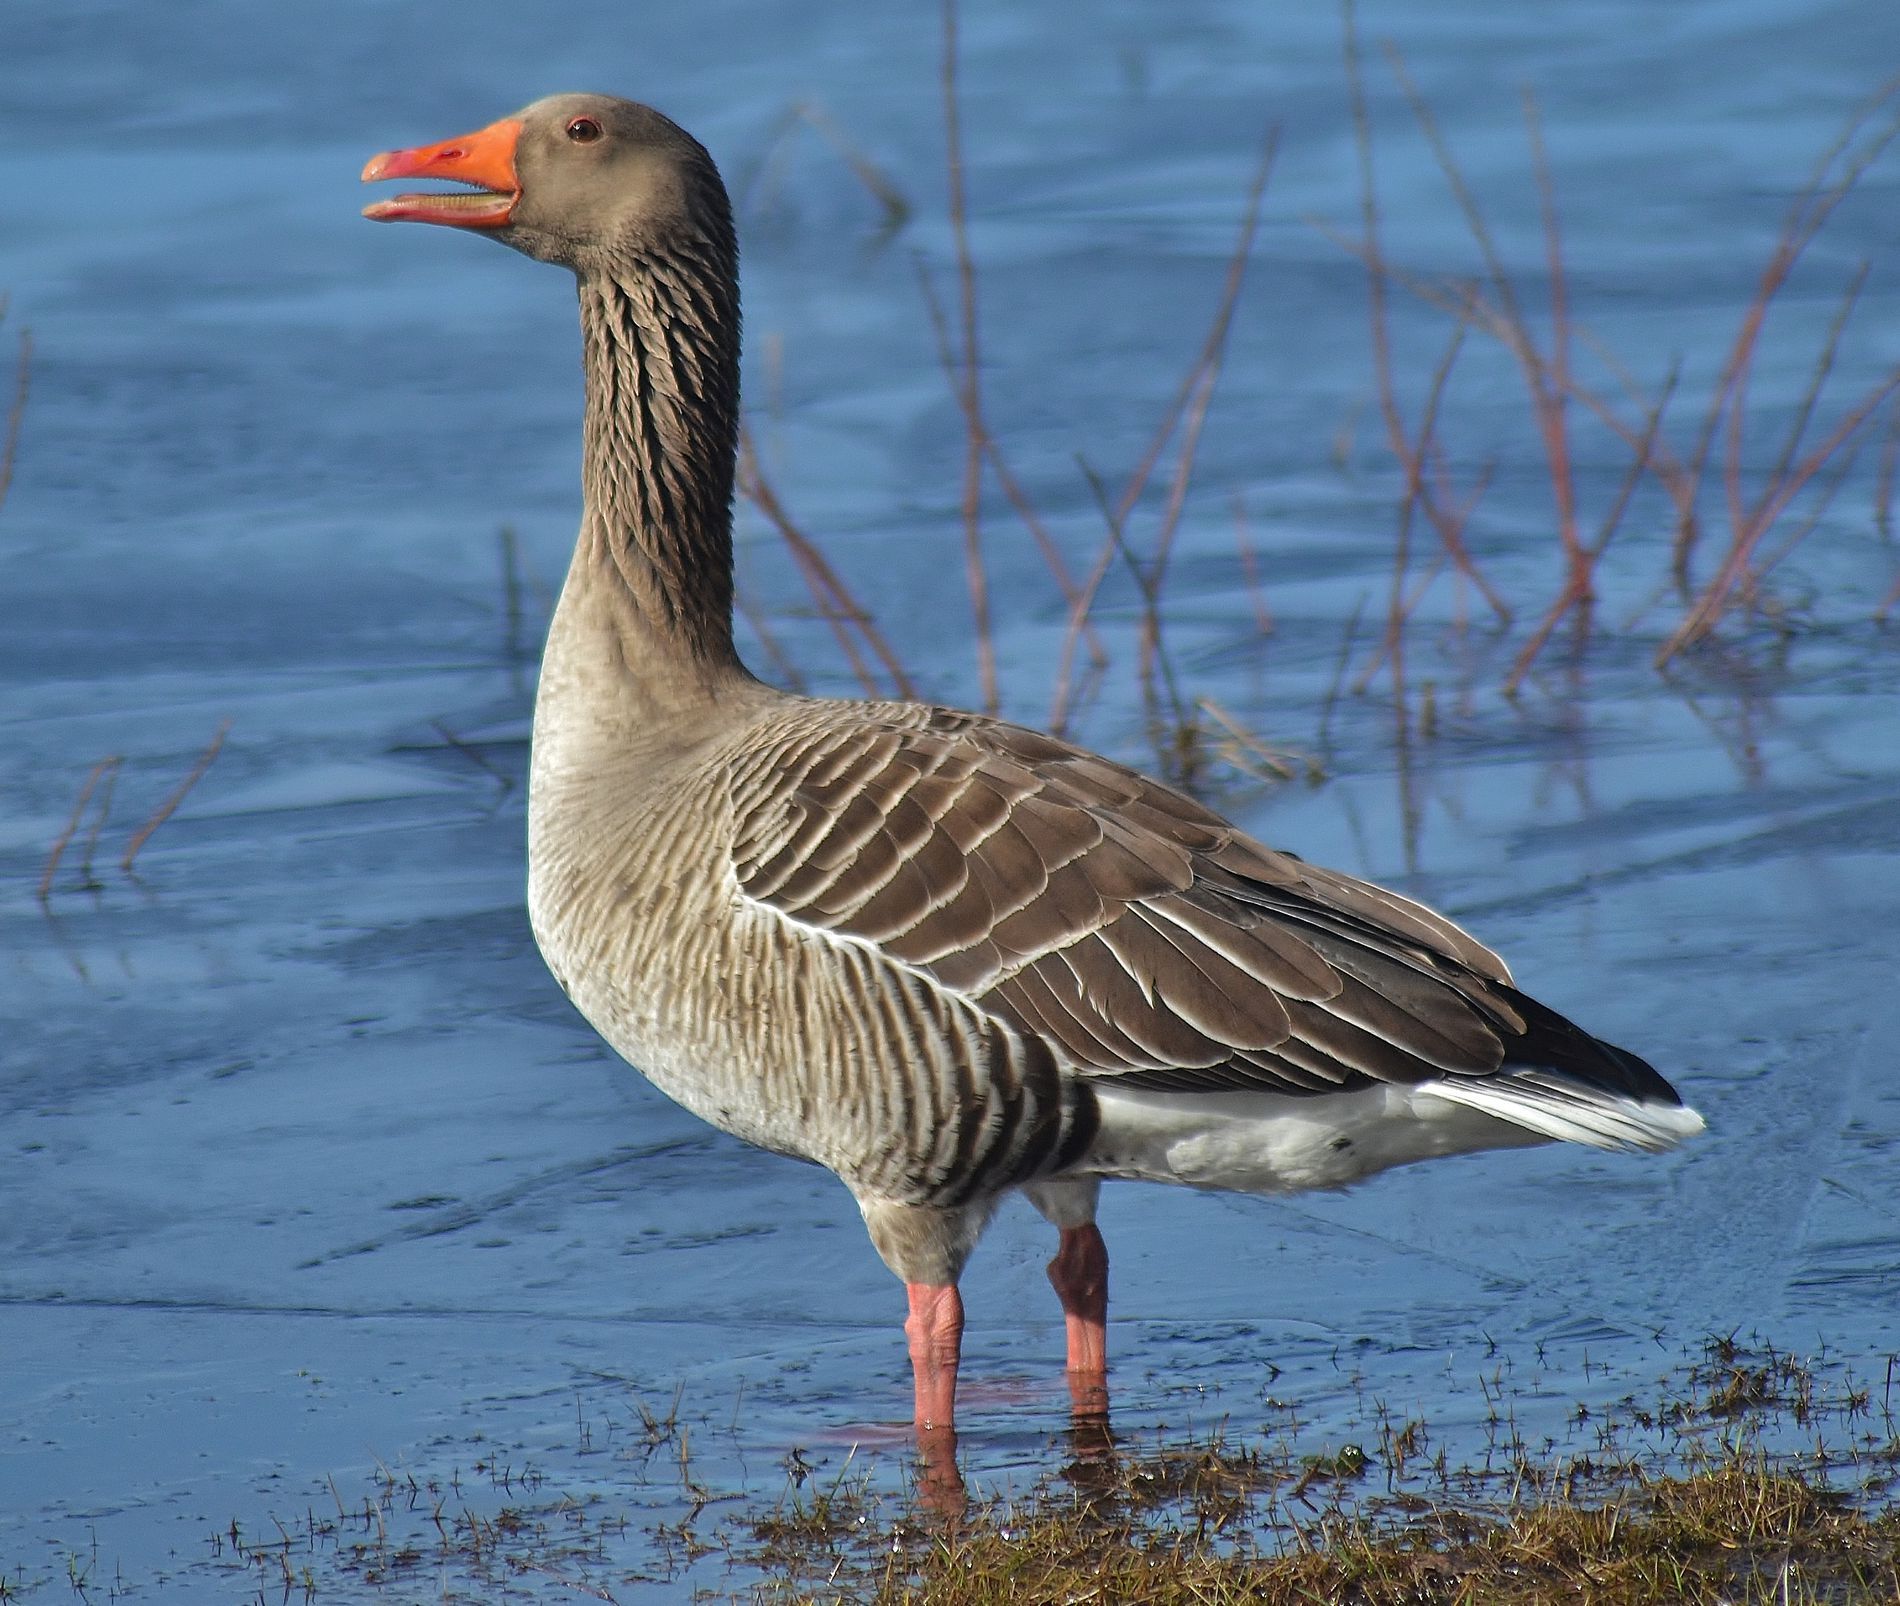
Waterfowl in shallow waters.
this image is featuring a grey wild waterfowl goose standing in shallow waters, the goose head is directed to the left side of the picture ,the goose beak is vibrant orange and it's feather's are multiple shades of grey & white, the water is shallow and have grass patches floating on the top of it at the lower right side of the picture
this photograph is an eyelevel shot featuring a wild waterfowl goose standing steady in a natural environment, the natural sunlight is highlighting the goose feathers details and the surrounding environment, the photo is giving a sense of peace observing the wild nature.
Labels: Animal, Bird, Goose, Waterfowl, Anseriformes, duck, grass, water
Camera: NIKON CORPORATION NIKON D3100
Lens: 70-300mm f/4-5.6, (FD 48 5C 8E 30 3C DF 06)
Aperture: F5
Exposure: 1/1600 sec
ISO: 400
Focal length: 210.0 mm